Pak Yung-sun

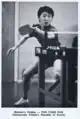
Pak Yung Sun 1977

From 1974 to 1981 she won several medals in singles, doubles, and team events in the Asian Table Tennis Championships and in the World Table Tennis Championships.